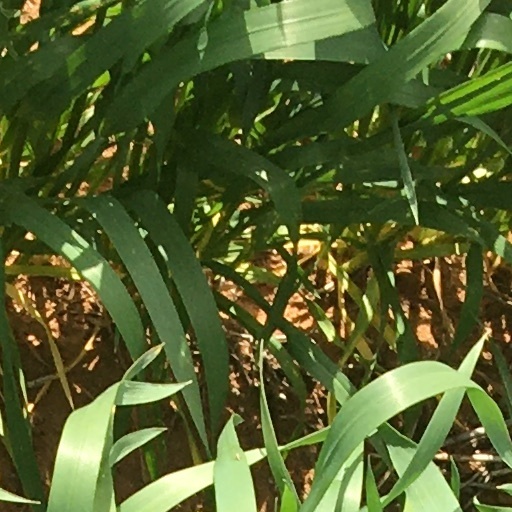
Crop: wheat